Frank Packer

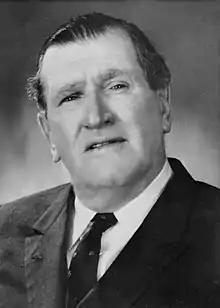
Packer in 1968

Sir Douglas Frank Hewson Packer (3 December 19061 May 1974), was an Australian media proprietor who controlled Australian Consolidated Press and the Nine Network. He was a patriarch of the Packer family.